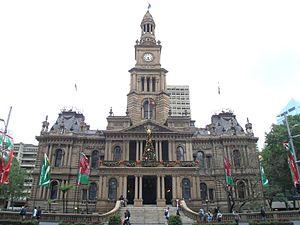
Le centre d'affaires de Sydney, communément appelé CBD, est le principal quartier d'affaires de Sydney, dans l'État de Nouvelle-Galles du Sud en Australie.